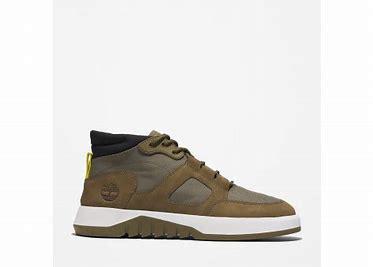
Brand: Timberland
Model: Supaway